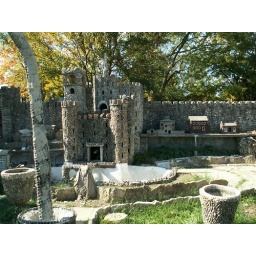
I never saw the inter-connected pools of the rock garden before. The castle moat, the canal by Noah's Ark and more.....